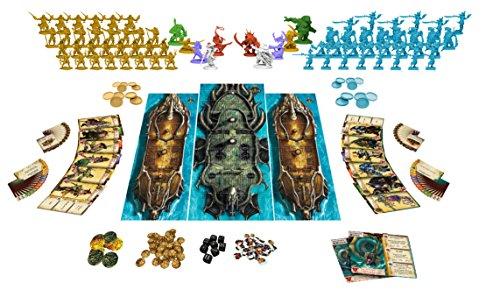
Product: CMON Rum & Bones: Second Tide Board Game
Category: Toys & Games | Games & Accessories | Board Games
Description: Introduces a new, dynamic leveling system, revamped gameplay, and all new heroes to the rum and bones universe.
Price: $63.49
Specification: ProductDimensions:11.8x4x11.8inches|ItemWeight:3.09pounds|ShippingWeight:5.95pounds(Viewshippingratesandpolicies)|DomesticShipping:ItemcanbeshippedwithinU.S.|InternationalShipping:ThisitemcanbeshippedtoselectcountriesoutsideoftheU.S.LearnMore|ASIN:B01ND0YD4F|Itemmodelnumber:RB017|Manufacturerrecommendedage:14yearsandup